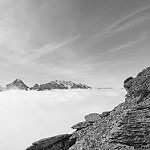
Label: B & W